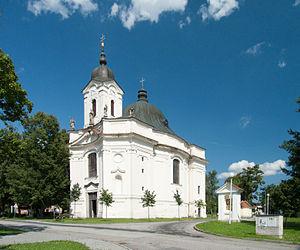
Dobrá Voda u Českých Budějovic est une commune du district de České Budějovice, dans la région de Bohême-du-Sud, en République tchèque. Sa population s'élevait à 2 662 habitants en 2020.